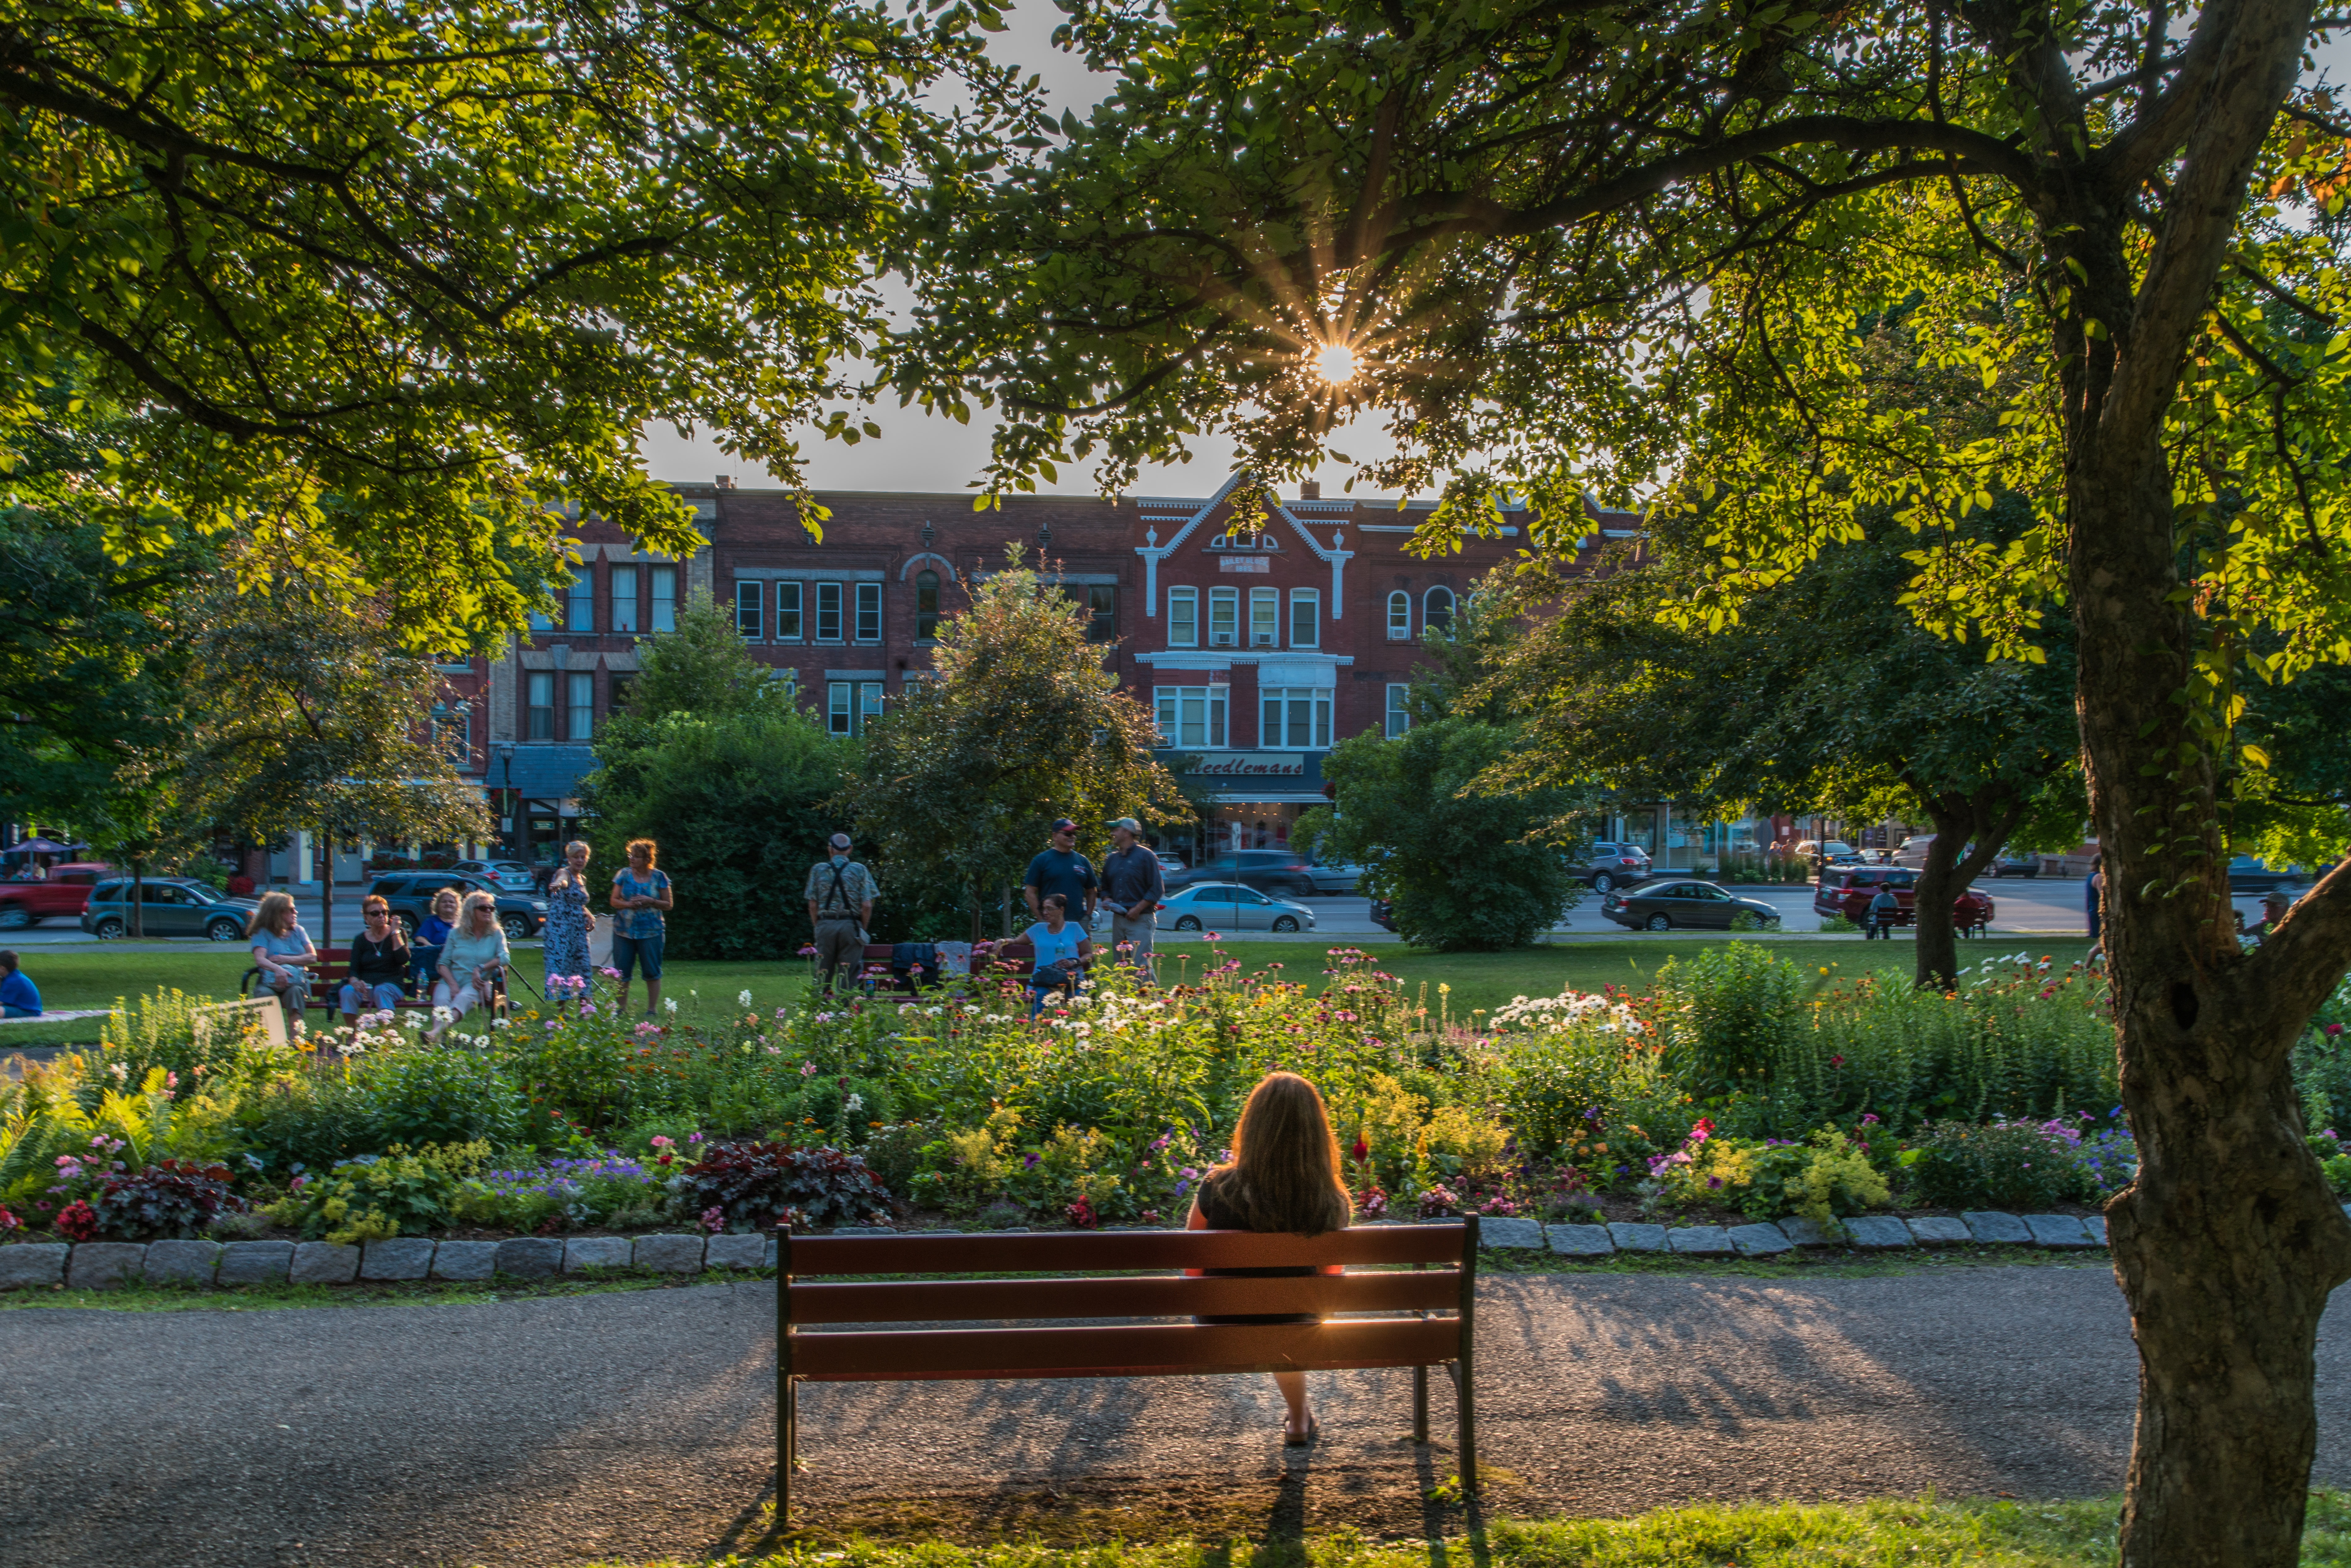
tree, nature, person, architecture, people, bench, lawn, countryside, flower, travel, village, rural, autumn, park, backyard, botany, garden, season, waterway, outdoors, sunny, picturesque, botanical garden, estate, yard, vermont, small town, st albans, woody plant